Yeongseo

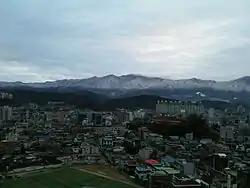
Skyline of Wonju, which is the biggest city in Yeongseo region

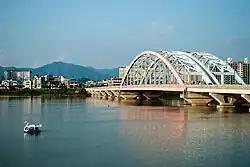
Soyang River and Soyang 2 Bridge in the city of Chuncheon, which has provincial office of Gangwon province.

Yeongseo is the western, inland region of Gangwon Province, South Korea and Kangwon Province, North Korea. It is divided from the coastal Yeongdong region by the Taebaek Mountains. The name "yeongseo" reflects this distinction; it literally means “west of the passes”. The region is marked by high plateaus and mountains, with deep valleys. The Han and Nakdong Rivers both have their headwaters in this region. Agriculture in Yeongseo was traditionally carried out by slash-and-burn methods, but in modern times this has largely been replaced by other techniques, including high-altitude shiitake farming.